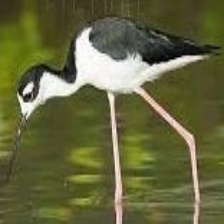
Species: BLACK NECKED STILT
Scientific name: HIMANTOPUS MEXICANUS